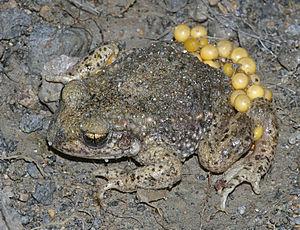
Alytes obstetricans est une espèce d'amphibiens de la famille des Alytidae. En français elle est nommée alyte accoucheur ou crapaud accoucheur.
Les anoures, Anura, sont un ordre d'amphibiens. C'est un groupe, diversifié et principalement carnivore, d'amphibiens sans queue comportant notamment des grenouilles et des crapauds. Le plus ancien fossile de « proto-grenouille » a été daté du début du Trias à Madagascar, mais la datation moléculaire suggère que leur origine pourrait remonter au Permien, il y a 265 Ma. Les anoures sont largement distribués dans le monde, des tropiques jusqu'aux régions subarctiques, mais la plus grande concentration d'espèces se trouve dans les forêts tropicales. Il y a environ 4 800 espèces d'anoures recensées, représentant plus de 85 % des espèces d'amphibiens existantes. Il est l'un des cinq ordres de vertébrés les plus diversifiés.